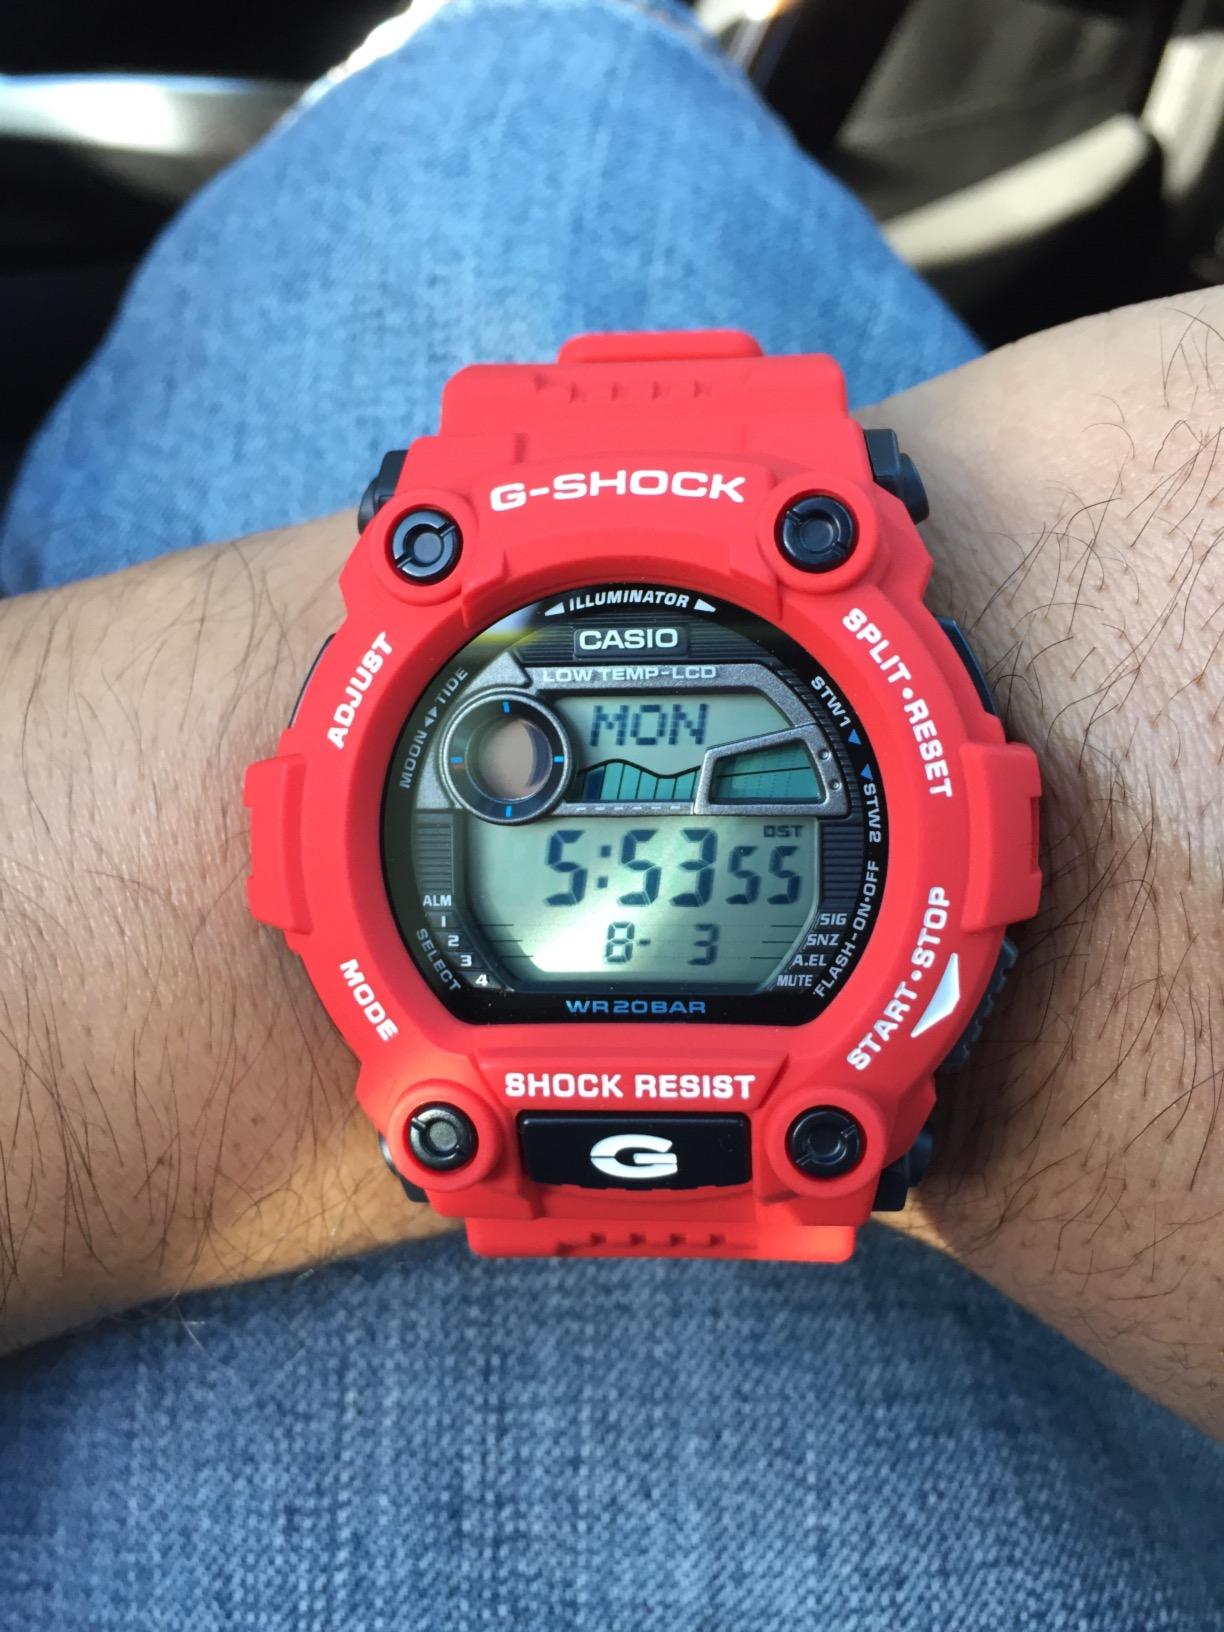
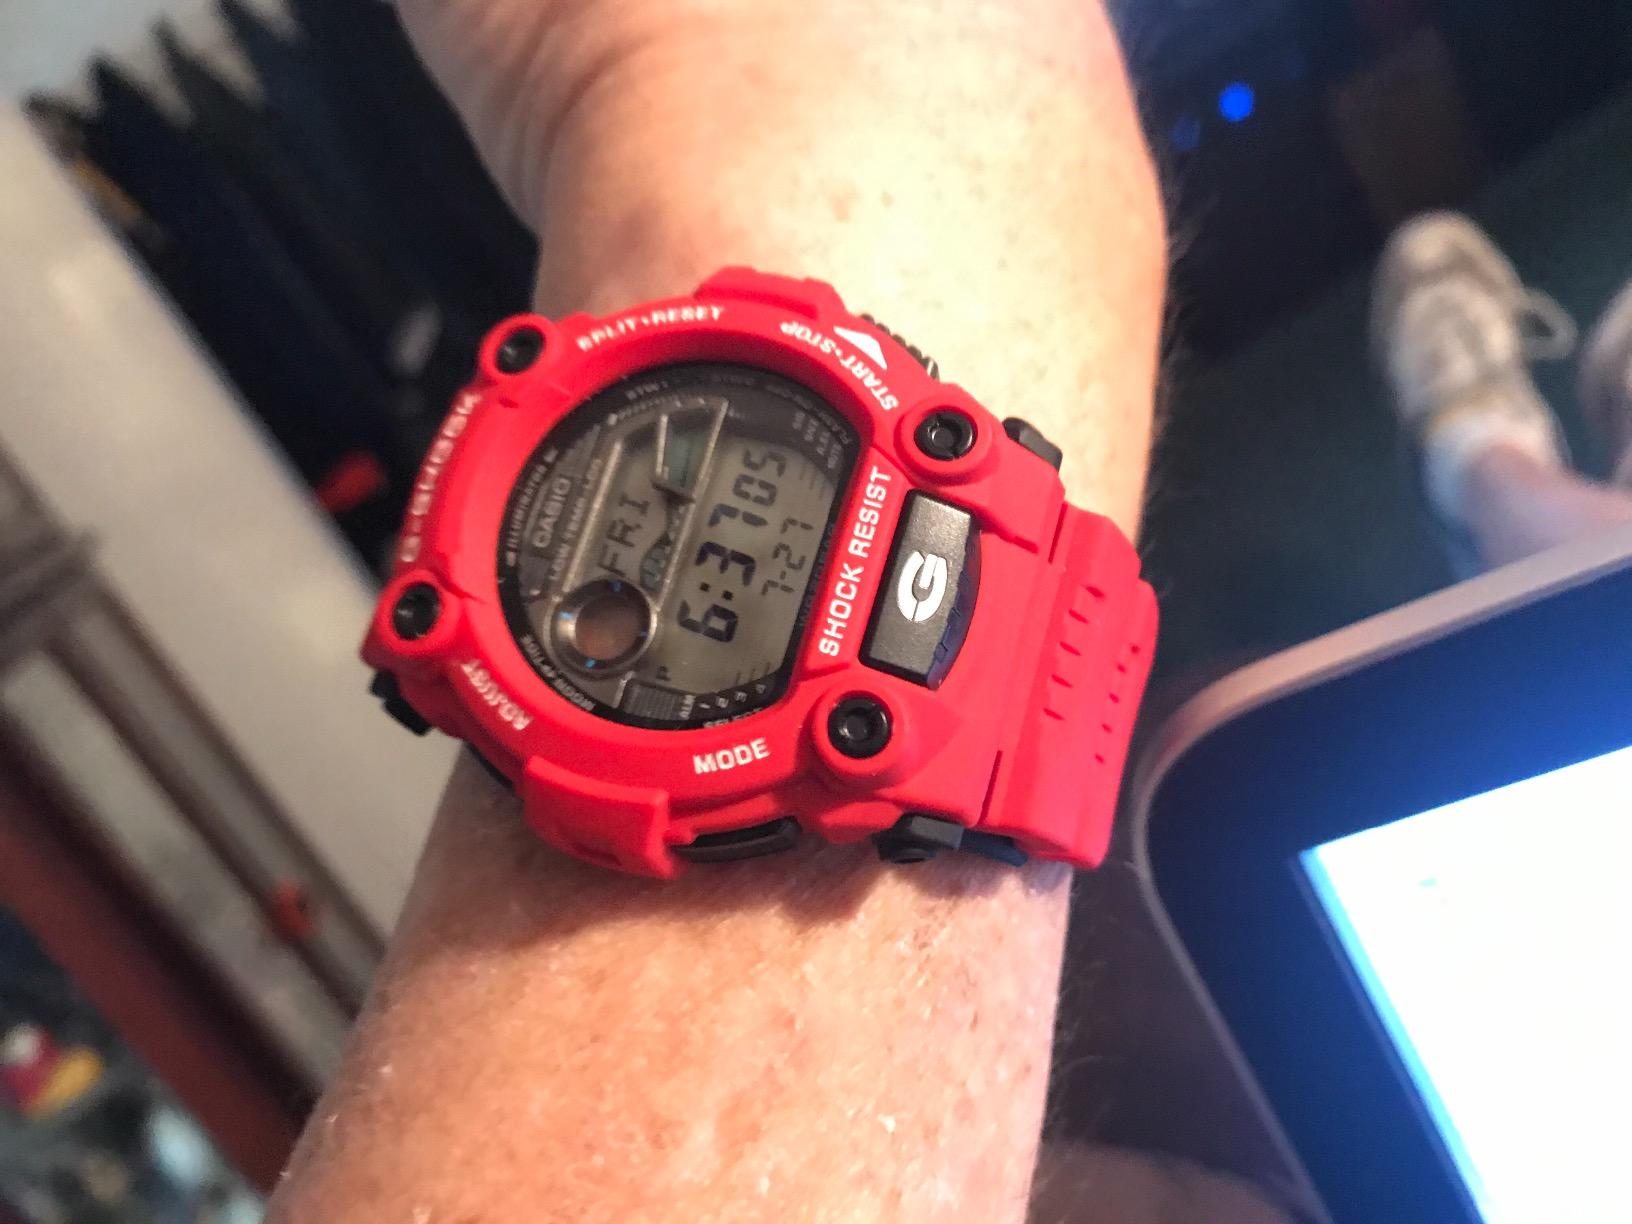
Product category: accessories_watch
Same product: yes